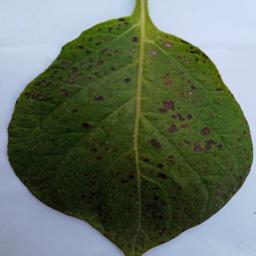
Etiqueta: Tizon_Temprano